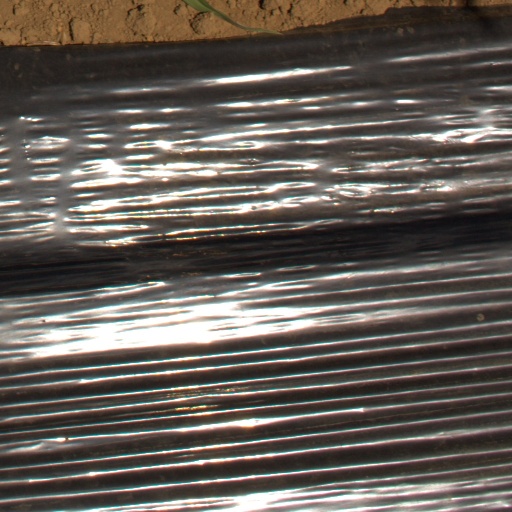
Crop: Jerusalem artichoke